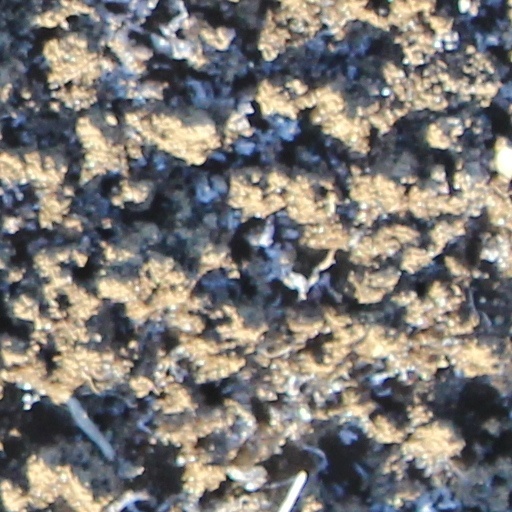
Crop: wheat